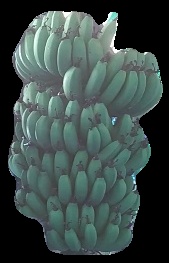
Variety: pachbale
Grade: grade1